King World

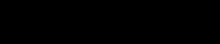
King World’s second logo, used from 1984 to 1998.

The division was started in 1964 by Charles King (1912–1972). It was a company that expressly handled television distribution of the Hal Roach-produced "Our Gang" short comedy films from the 1930s. When Roach lost the rights to the name "Our Gang" (it was retained by the Metro-Goldwyn-Mayer film studio, who bought the series from Roach in 1938), the shorts were retitled as "The Little Rascals".